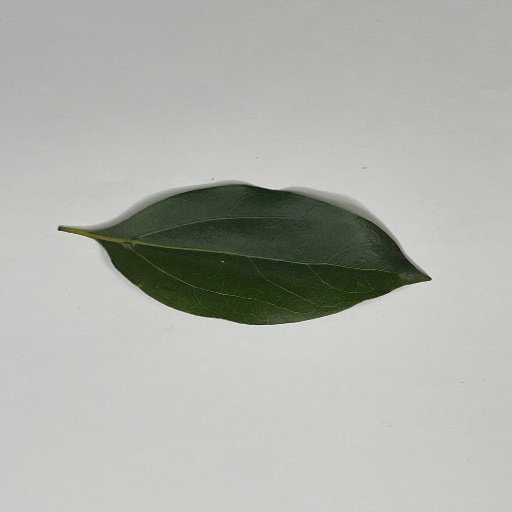
Species: Camphor
Leaf condition: Healthy Leaf